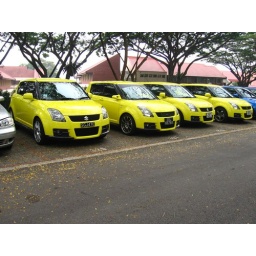
yellow cars in a row